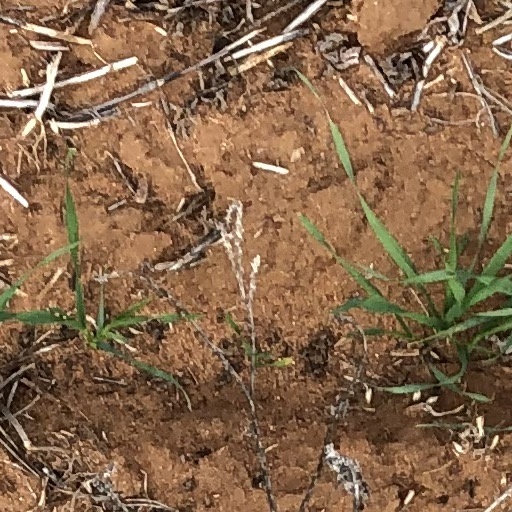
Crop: wheat